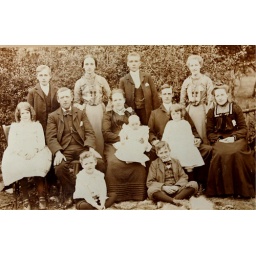
The Norwood family. My father is the boy in the front row in the white shirt.